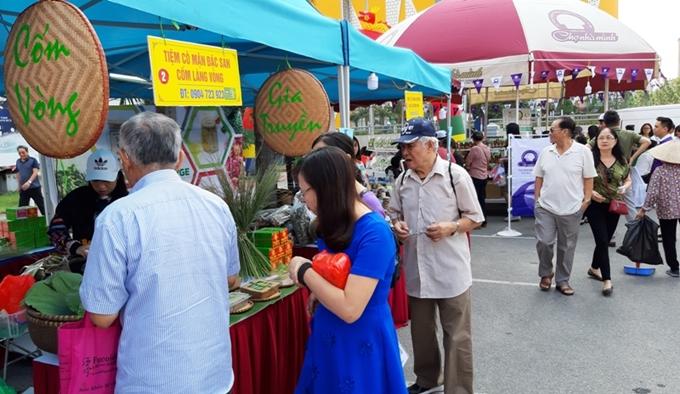
cụ ông phía sau người phụ nữ mặc đồ xanh đang xem các mặt hàng trưng bày